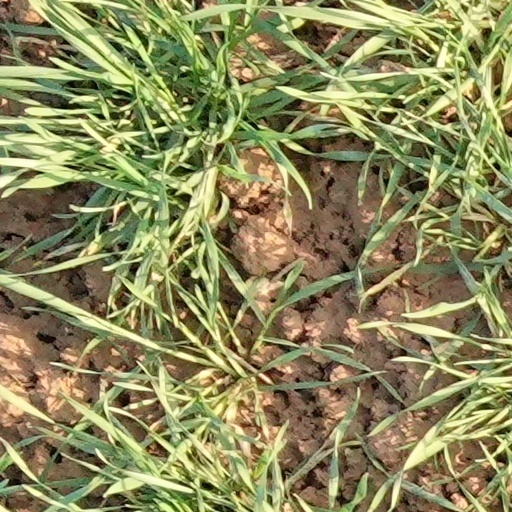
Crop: wheat